Fortification

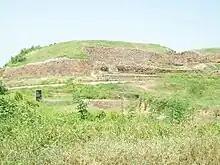
Defensive wall of the ancient city of Dholavira, Gujarat 2600 BCE

The term "casemate wall" is used in the archeology of Israel and the wider Near East, having the meaning of a double wall protecting a city or fortress, with transverse walls separating the space between the walls into chambers. These could be used as such, for storage or residential purposes, or could be filled with soil and rocks during siege in order to raise the resistance of the outer wall against battering rams. Originally thought to have been introduced to the region by the Hittites, this has been disproved by the discovery of examples predating their arrival, the earliest being at Ti'inik (Taanach) where such a wall has been dated to the 16th century BC. Casemate walls became a common type of fortification in the Southern Levant between the Middle Bronze Age (MB) and Iron Age II, being more numerous during the Iron Age and peaking in Iron Age II (10th–6th century BC). However, the construction of casemate walls had begun to be replaced by sturdier solid walls by the 9th century BC, probably due the development of more effective battering rams by the Neo-Assyrian Empire. Casemate walls could surround an entire settlement, but most only protected part of it. The three different types included freestanding casemate walls, then integrated ones where the inner wall was part of the outer buildings of the settlement, and finally filled casemate walls, where the rooms between the walls were filled with soil right away, allowing for a quick, but nevertheless stable construction of particularly high walls.